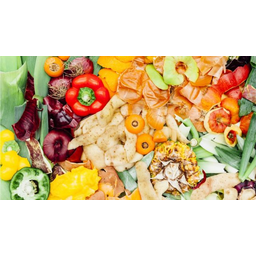
Label: generalcompost